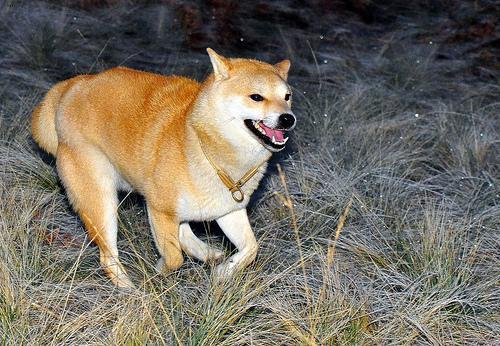
shiba inu